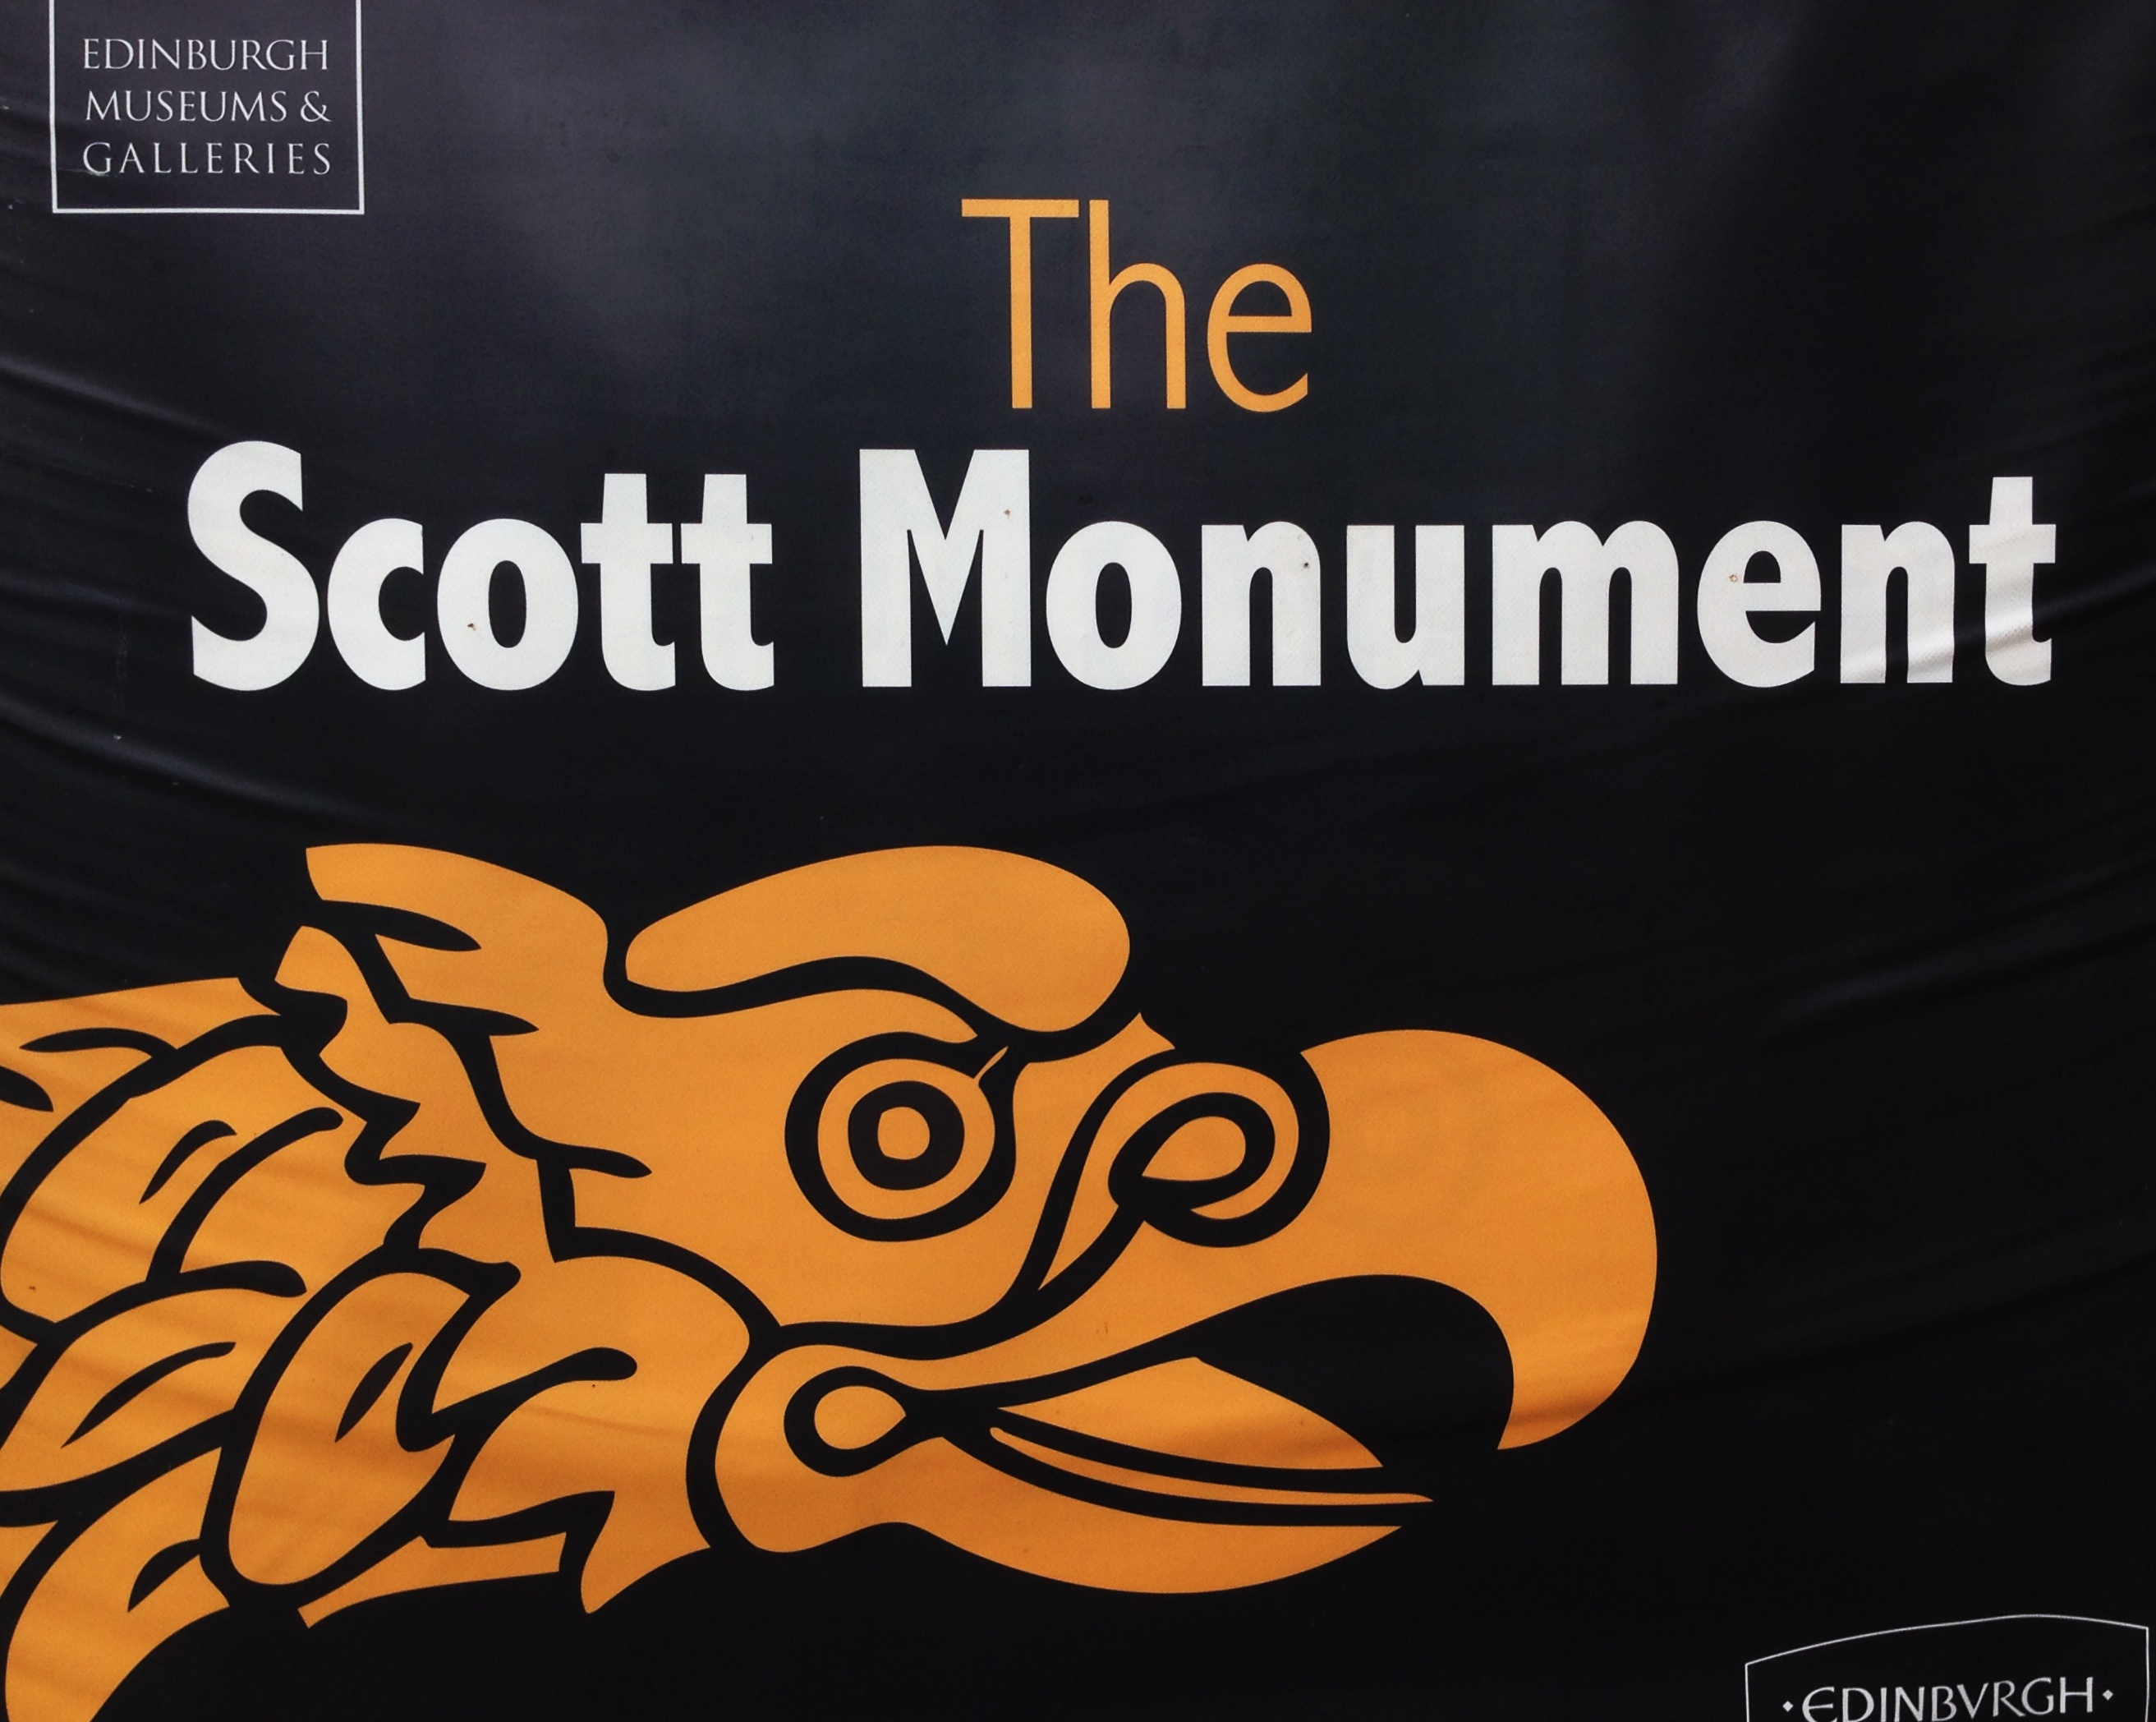
brand, font, cool image, illustration, logo, text, poster, album cover